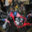
Label: motorcycle